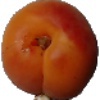
Label: Apricot 1